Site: brandenburg
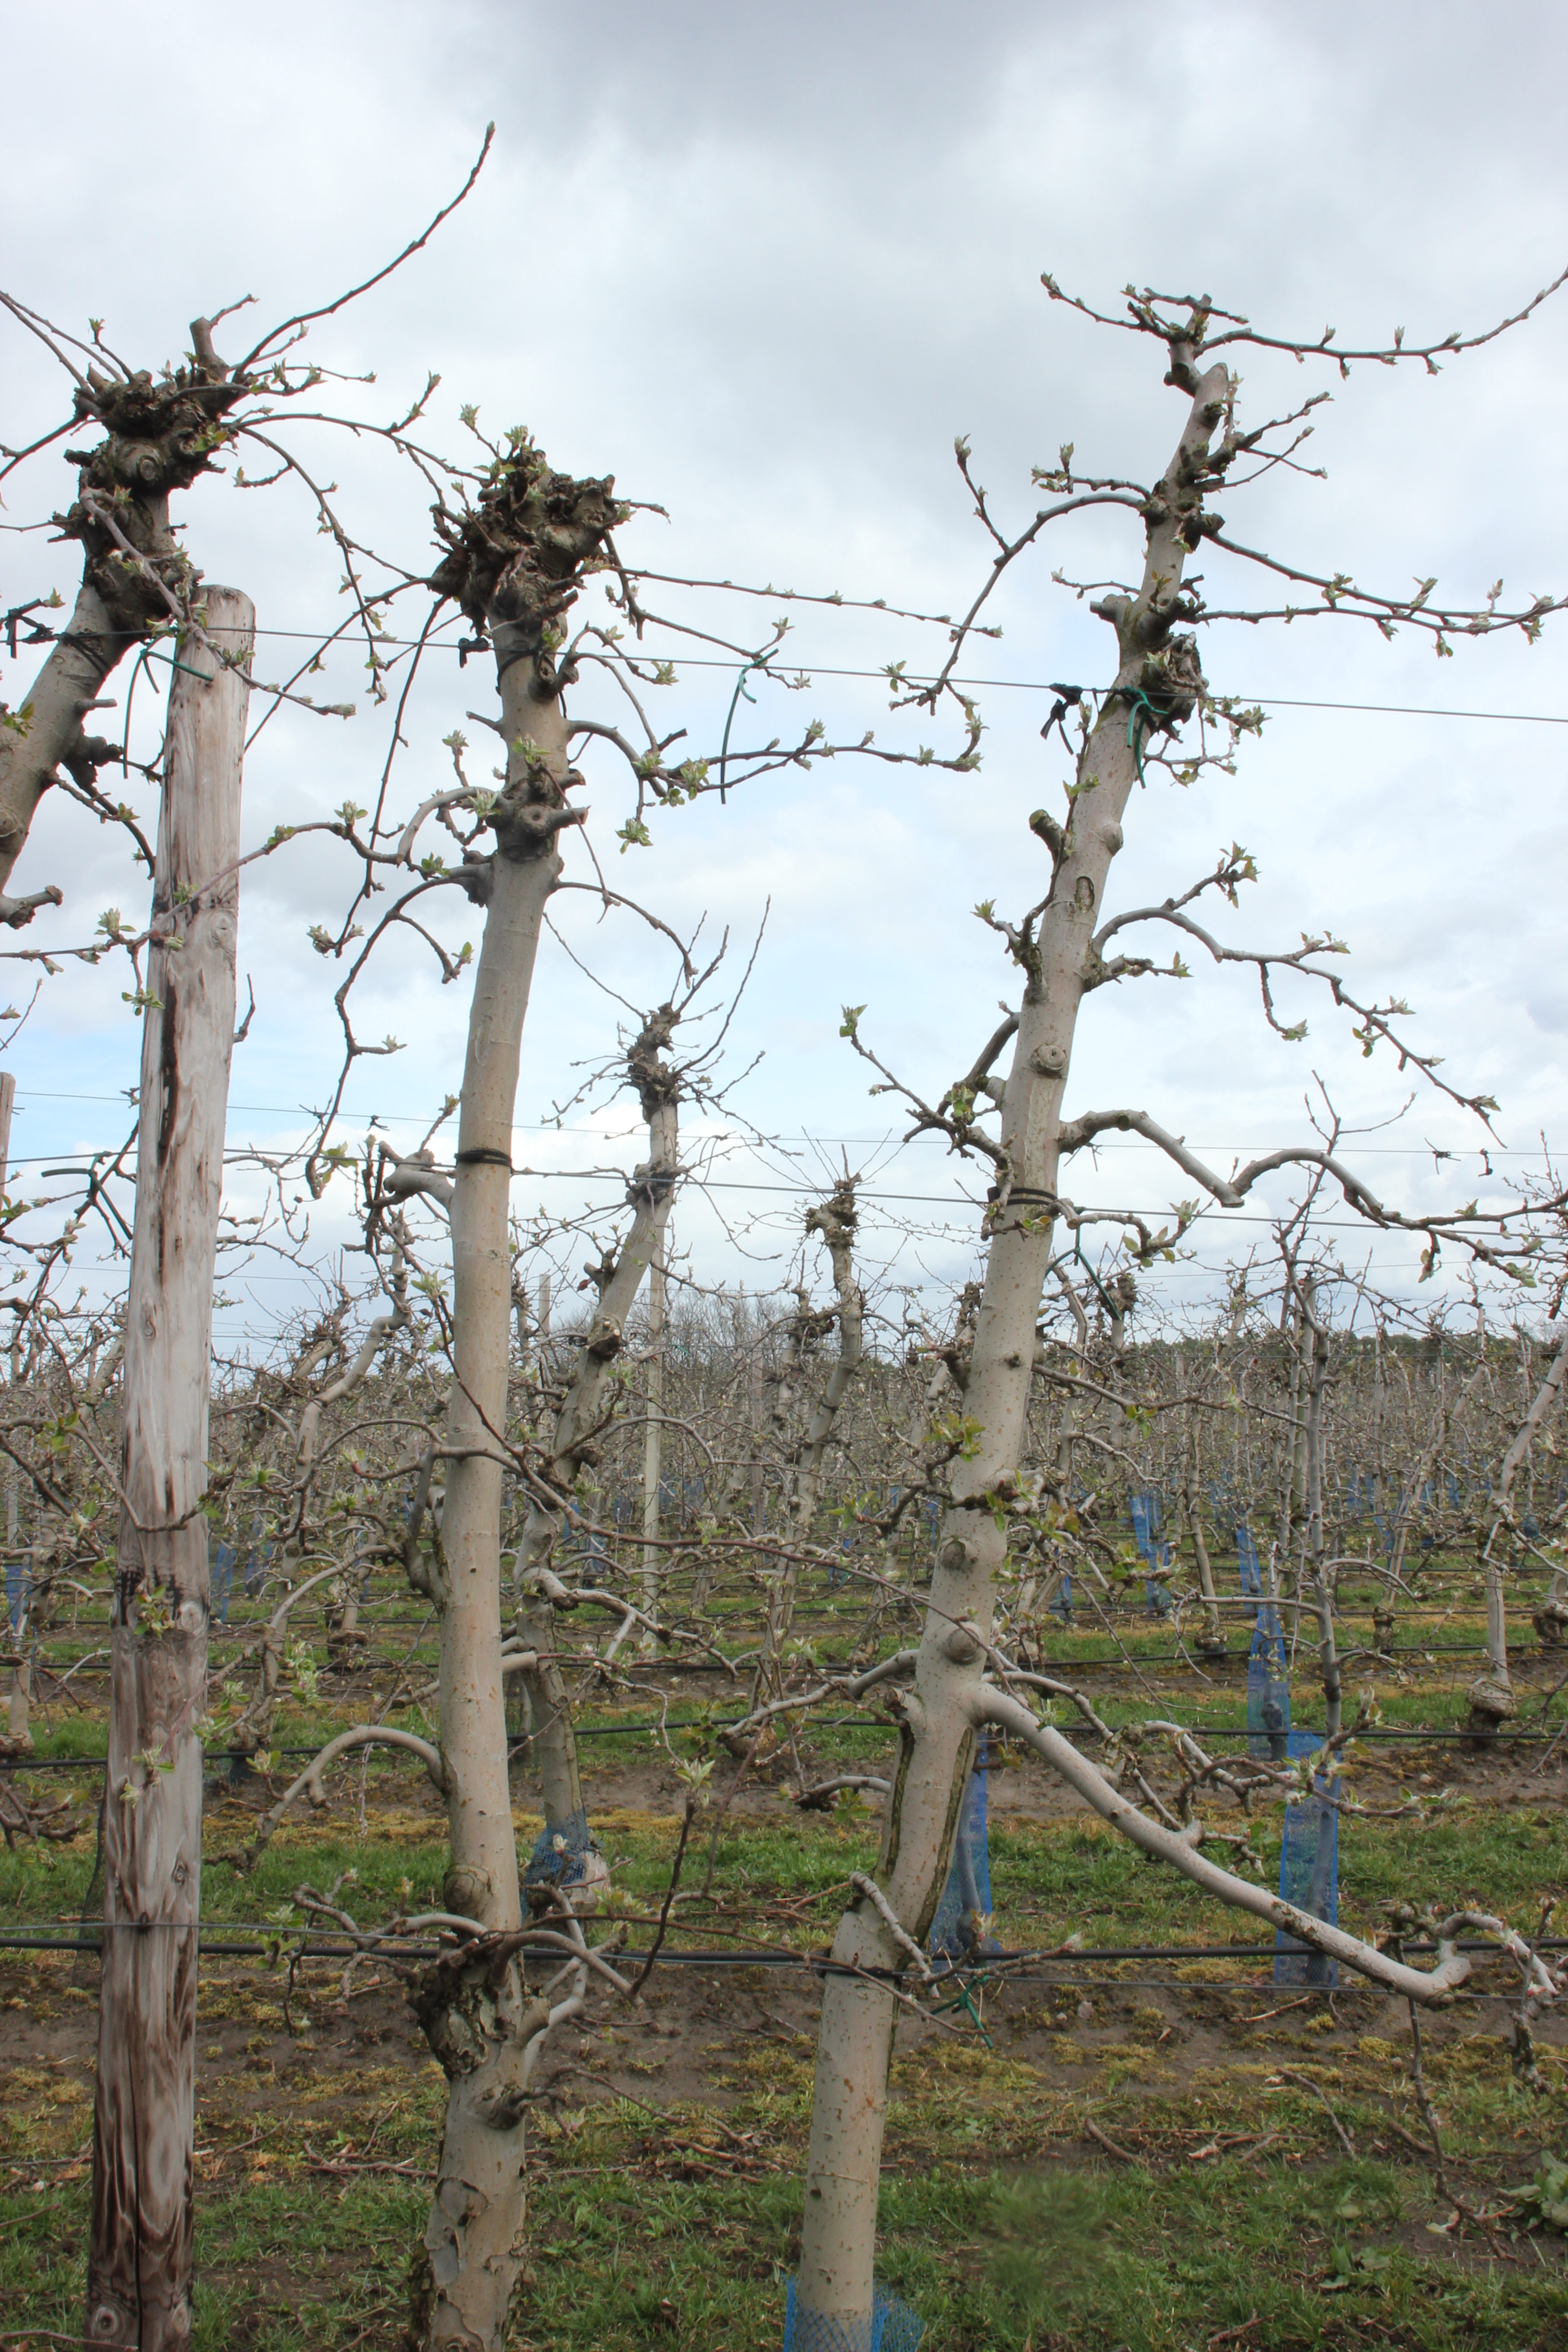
Growth stage (BBCH 55): Inflorescence emergence